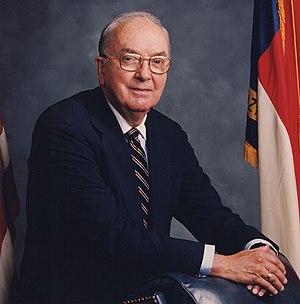
Jesse Helms
Jesse Helms
Jesse Alexander Helms, Jr. var en amerikansk politiker, der fem gange blev valgt som senator for det republikanske parti fra North Carolina. Han var formand for senatets udenrigskomite og var blandt andet kendt for sine markante konservative holdninger som indædt modstander af kommunisme, abort, rettigheder for homoseksuelle og skattestigninger.